Nash-Healey

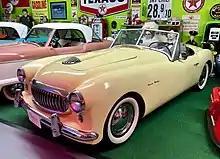
1951 Nash-Healey

The 1951 Nash-Healey was the first post-war sports car from a major American automaker, two years ahead of the Chevrolet Corvette. The custom-built Kurtis-Kraft which predated it never reached "production car" status, with 18 units being built.